Chapple and Young Block

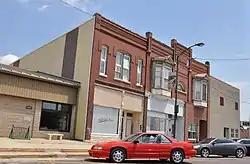

The Chapple and Young Block is a historic building located in La Porte City, Iowa, United States. William Chapple and Clayton E. Young pooled their resources and built this commercial block. The first floor was completed in 1892 and the second floor in 1896. It was a period of economic expansion in the community. There was a single-story section attached to 318 Main Street that was a non-contributing part of this nomination, but has subsequently been torn down and replaced. The two-story brick structures is an example of the commercial Romanesque Revival style. Brick pilasters divide the main façade into three bays, two of which feature an oriel window. A cornice of decorative brickwork is also divided into three sections with a taller center section. The cornice level is at the same level with the neighboring building at 314 Main Street as the Chapple and Young Block was designed to be compatible with the older building. It was listed on the National Register of Historic Places in 2002.